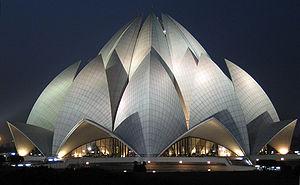
L'architecture moderne en Inde est apparue après son indépendance, en 1947.